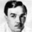
Label: man